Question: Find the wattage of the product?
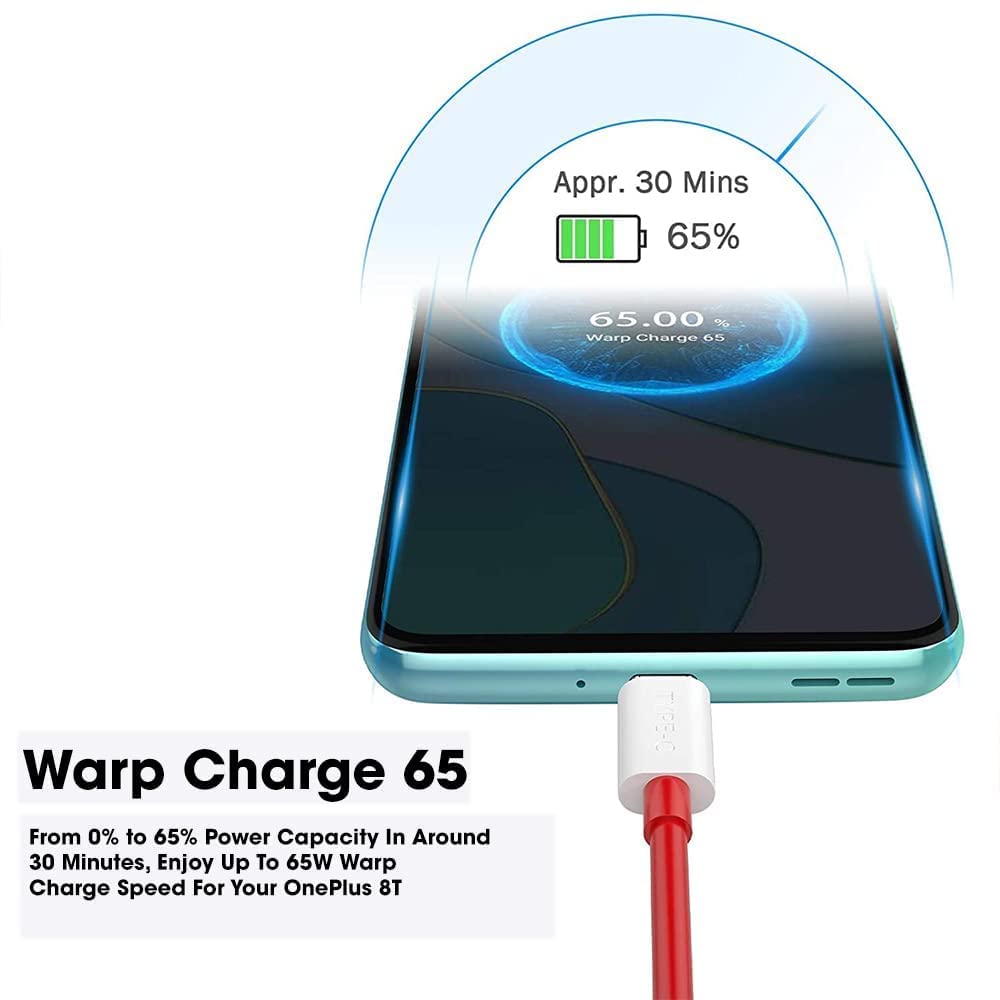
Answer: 65.0 watt